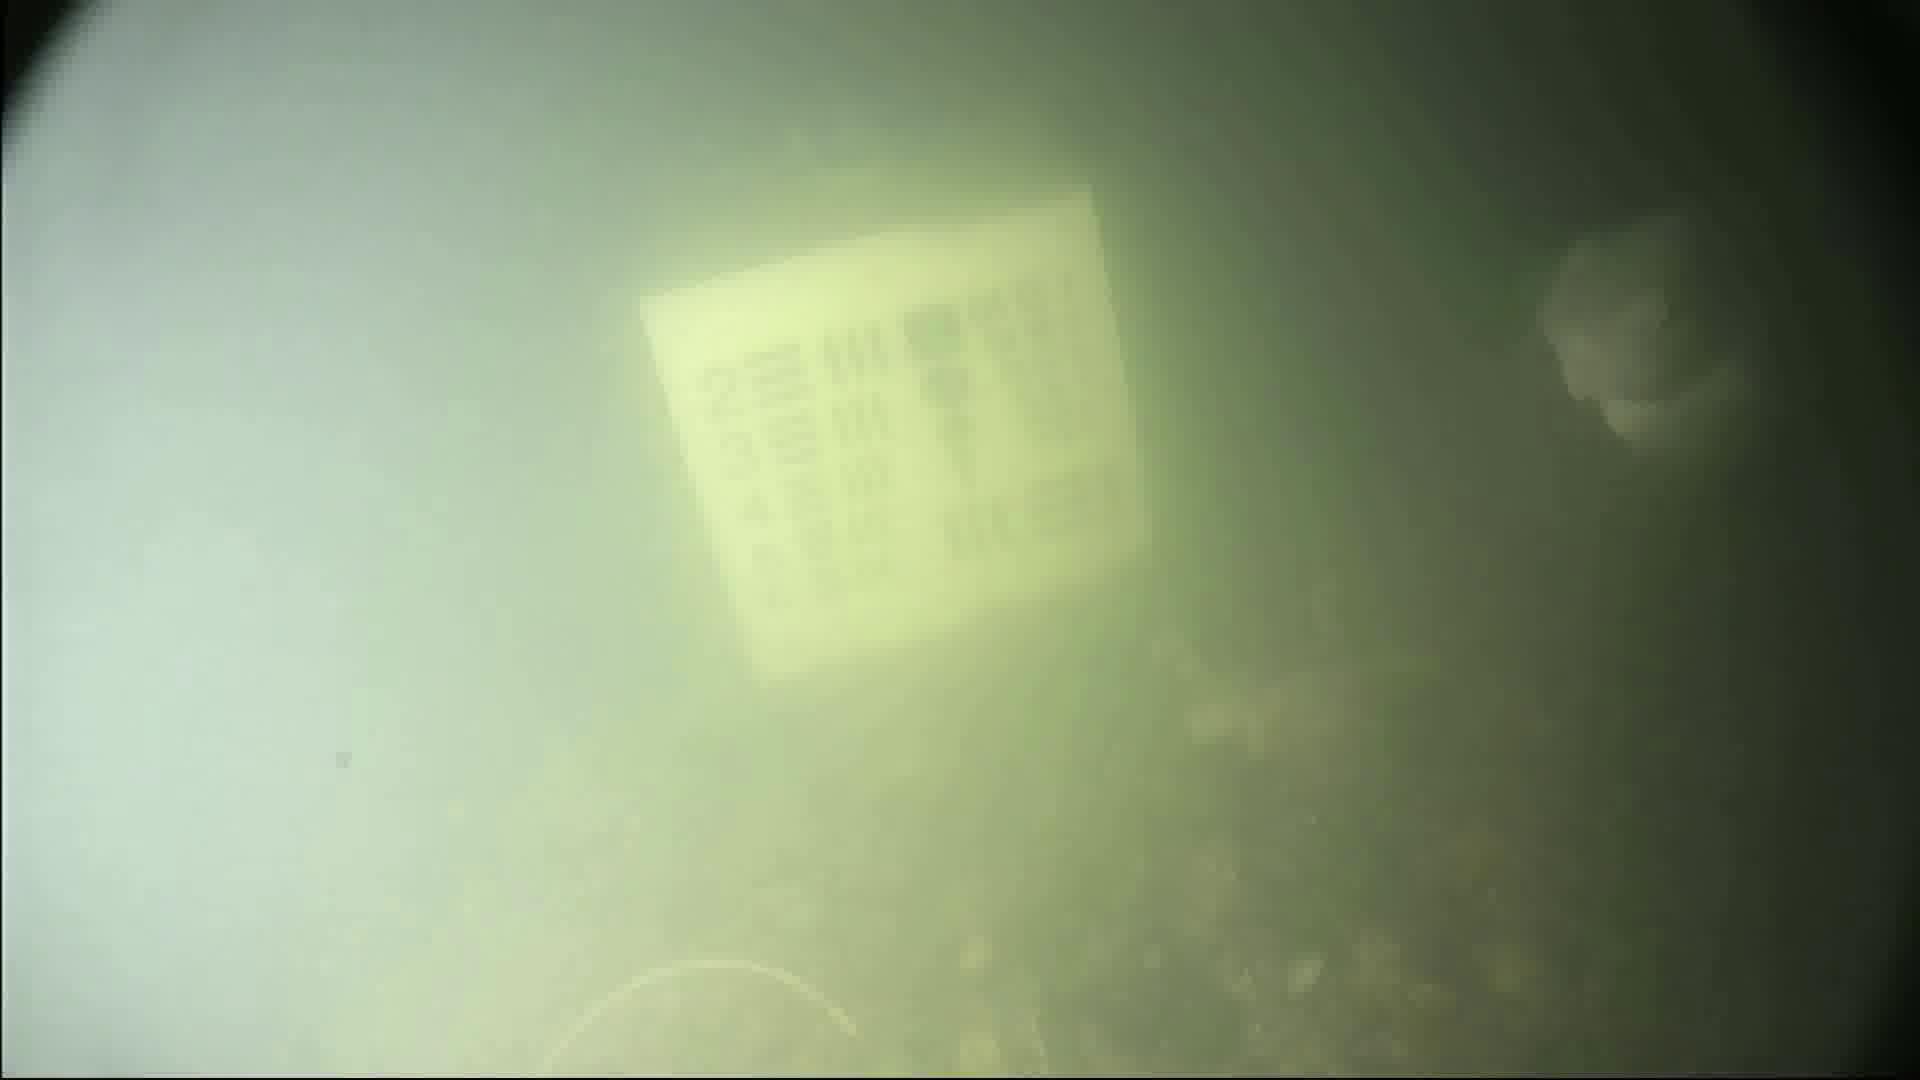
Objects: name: fish